National Assembly (Seychelles)

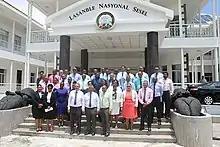
The members of the seventh National Assembly (2020)

The current National Assembly was preceded by the Legislative Council of Seychelles from 1962 to 1970, the Legislative Assembly from 1970 to 1974, the House of Assembly from 1975 to 1976, the National Assembly 1976 to 1977 and the People's Assembly from 1979 to 1993.